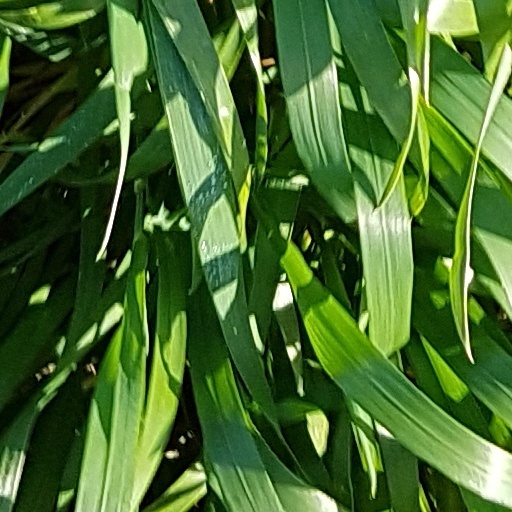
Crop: wheat